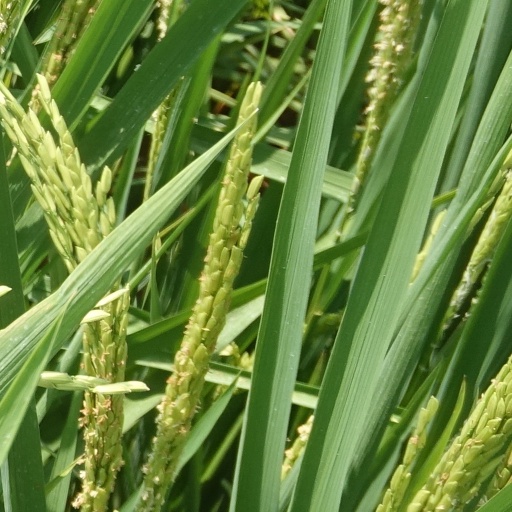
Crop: rice